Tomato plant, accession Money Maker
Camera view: horizontal (90 deg, fisheye); turntable rotation: 180 degrees
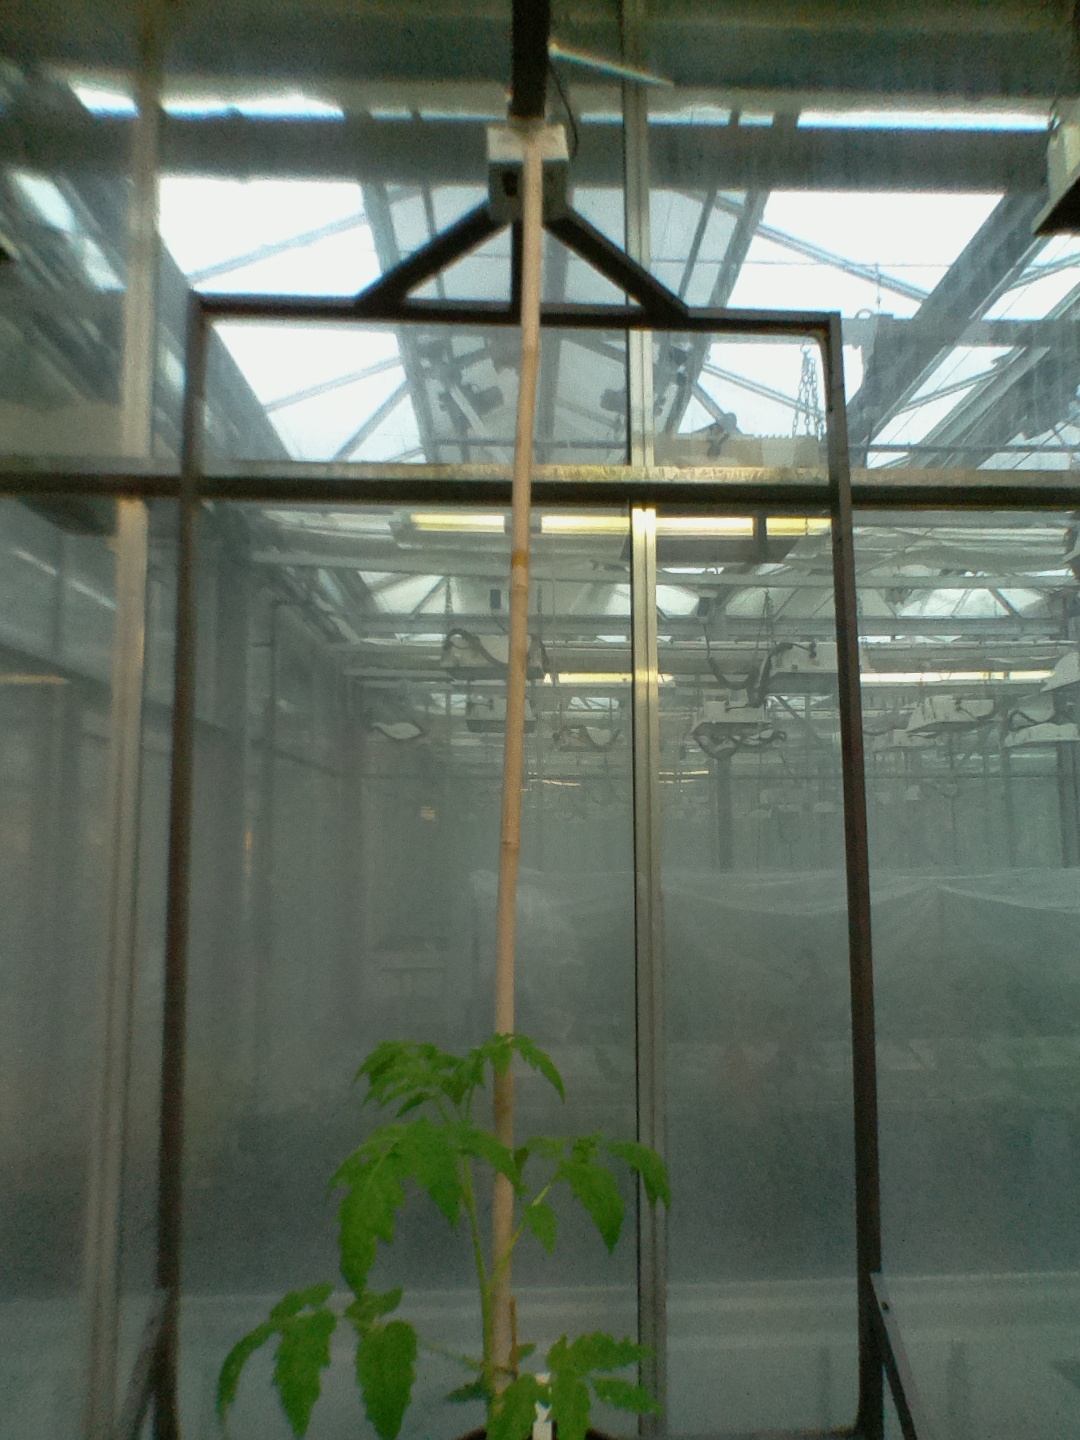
BBCH growth stage 13: 6 of true leaves visible